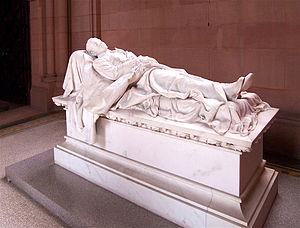
Louis Charles Frédéric Guillaume de Bade, prince grand-ducal, margrave de Bade, duc de Zähringen, né le 12 juin 1865 à Baden-Baden et mort le 23 février 1888 à Fribourg en Brisgau, est un prince de la maison de Bade.